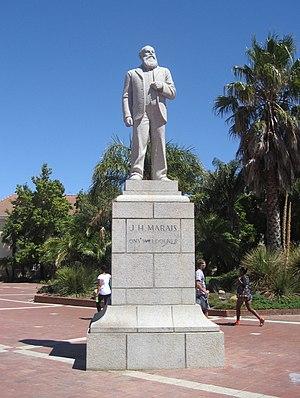
Rhodes must fall est un mouvement de protestation étudiant sud-africain. Il a débuté le 9 mars 2015 à l'Université du Cap quand des étudiants ont demandé le retrait de la statue commémorant Cecil Rhodes, située à l'entrée du campus.